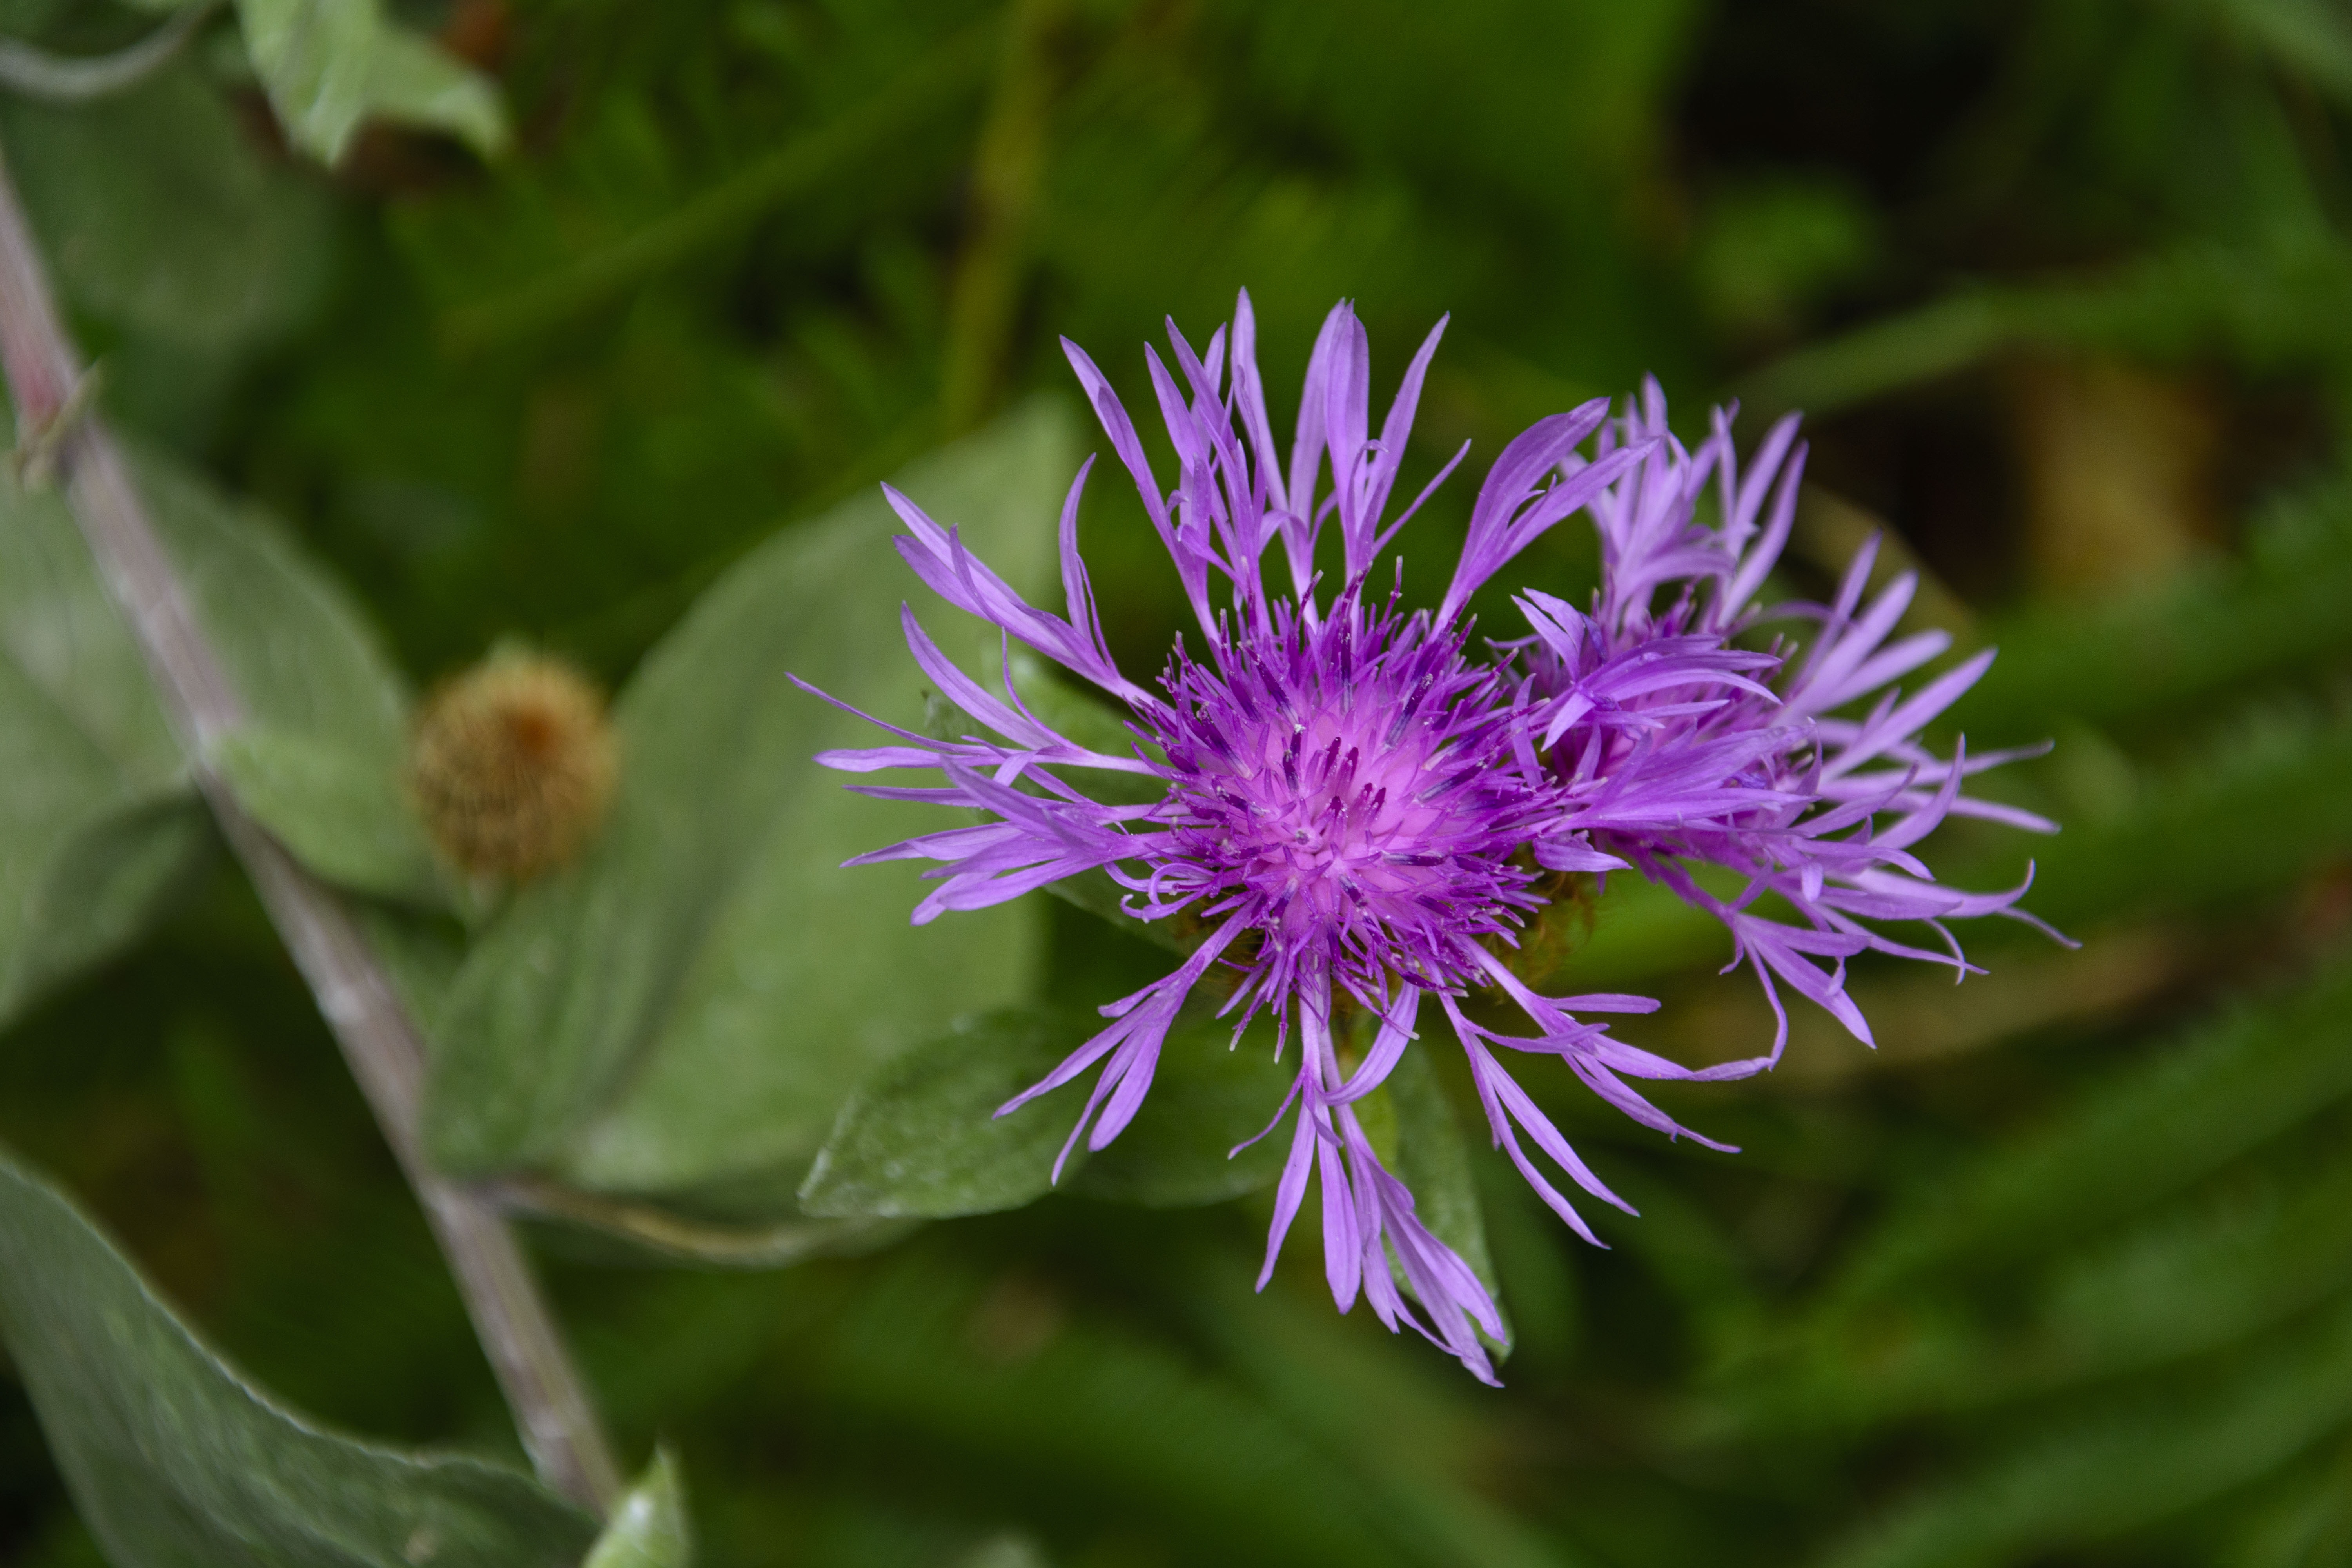
nature, plant, flower, purple, bloom, wild, green, macro, flora, wildflower, cornflower, shrub, aster, groundcover, thistle, annual plant, ironweed